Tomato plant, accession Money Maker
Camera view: tilt-top (135 deg); turntable rotation: 300 degrees
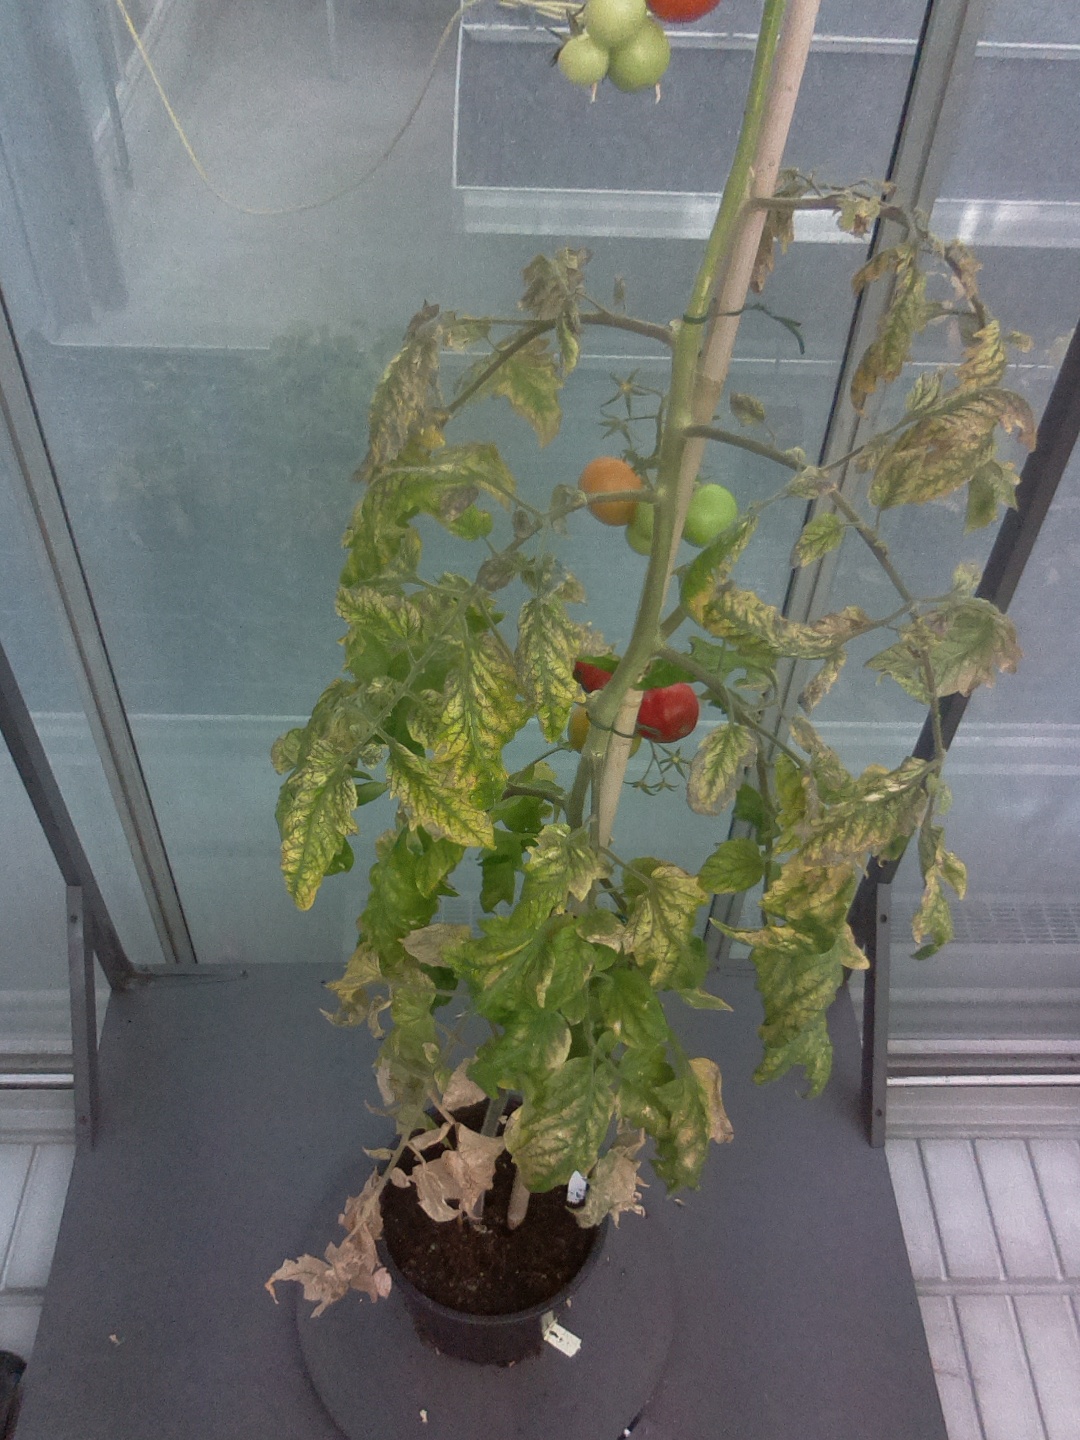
BBCH growth stage 84: 40%-50% of fruits show typical fully ripe color